Holy Rosary Parish Church (Angeles City)

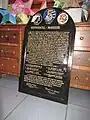
Historical marker commemorating the Japanese bombing of the church during World War II

The backyard of the church became the execution grounds from 1896-1898 during tensions between Filipino rebels and the Spanish forces. The church was also used by the U.S. Army as a military hospital from 1899 to 1900. During World War II, the church's belfry was destroyed; it was restored by the government with the help of American troops and was finished by early 1944.